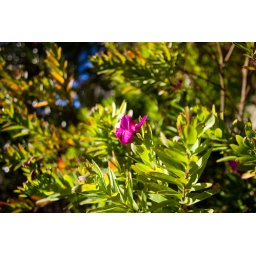
pink flower in green leaves